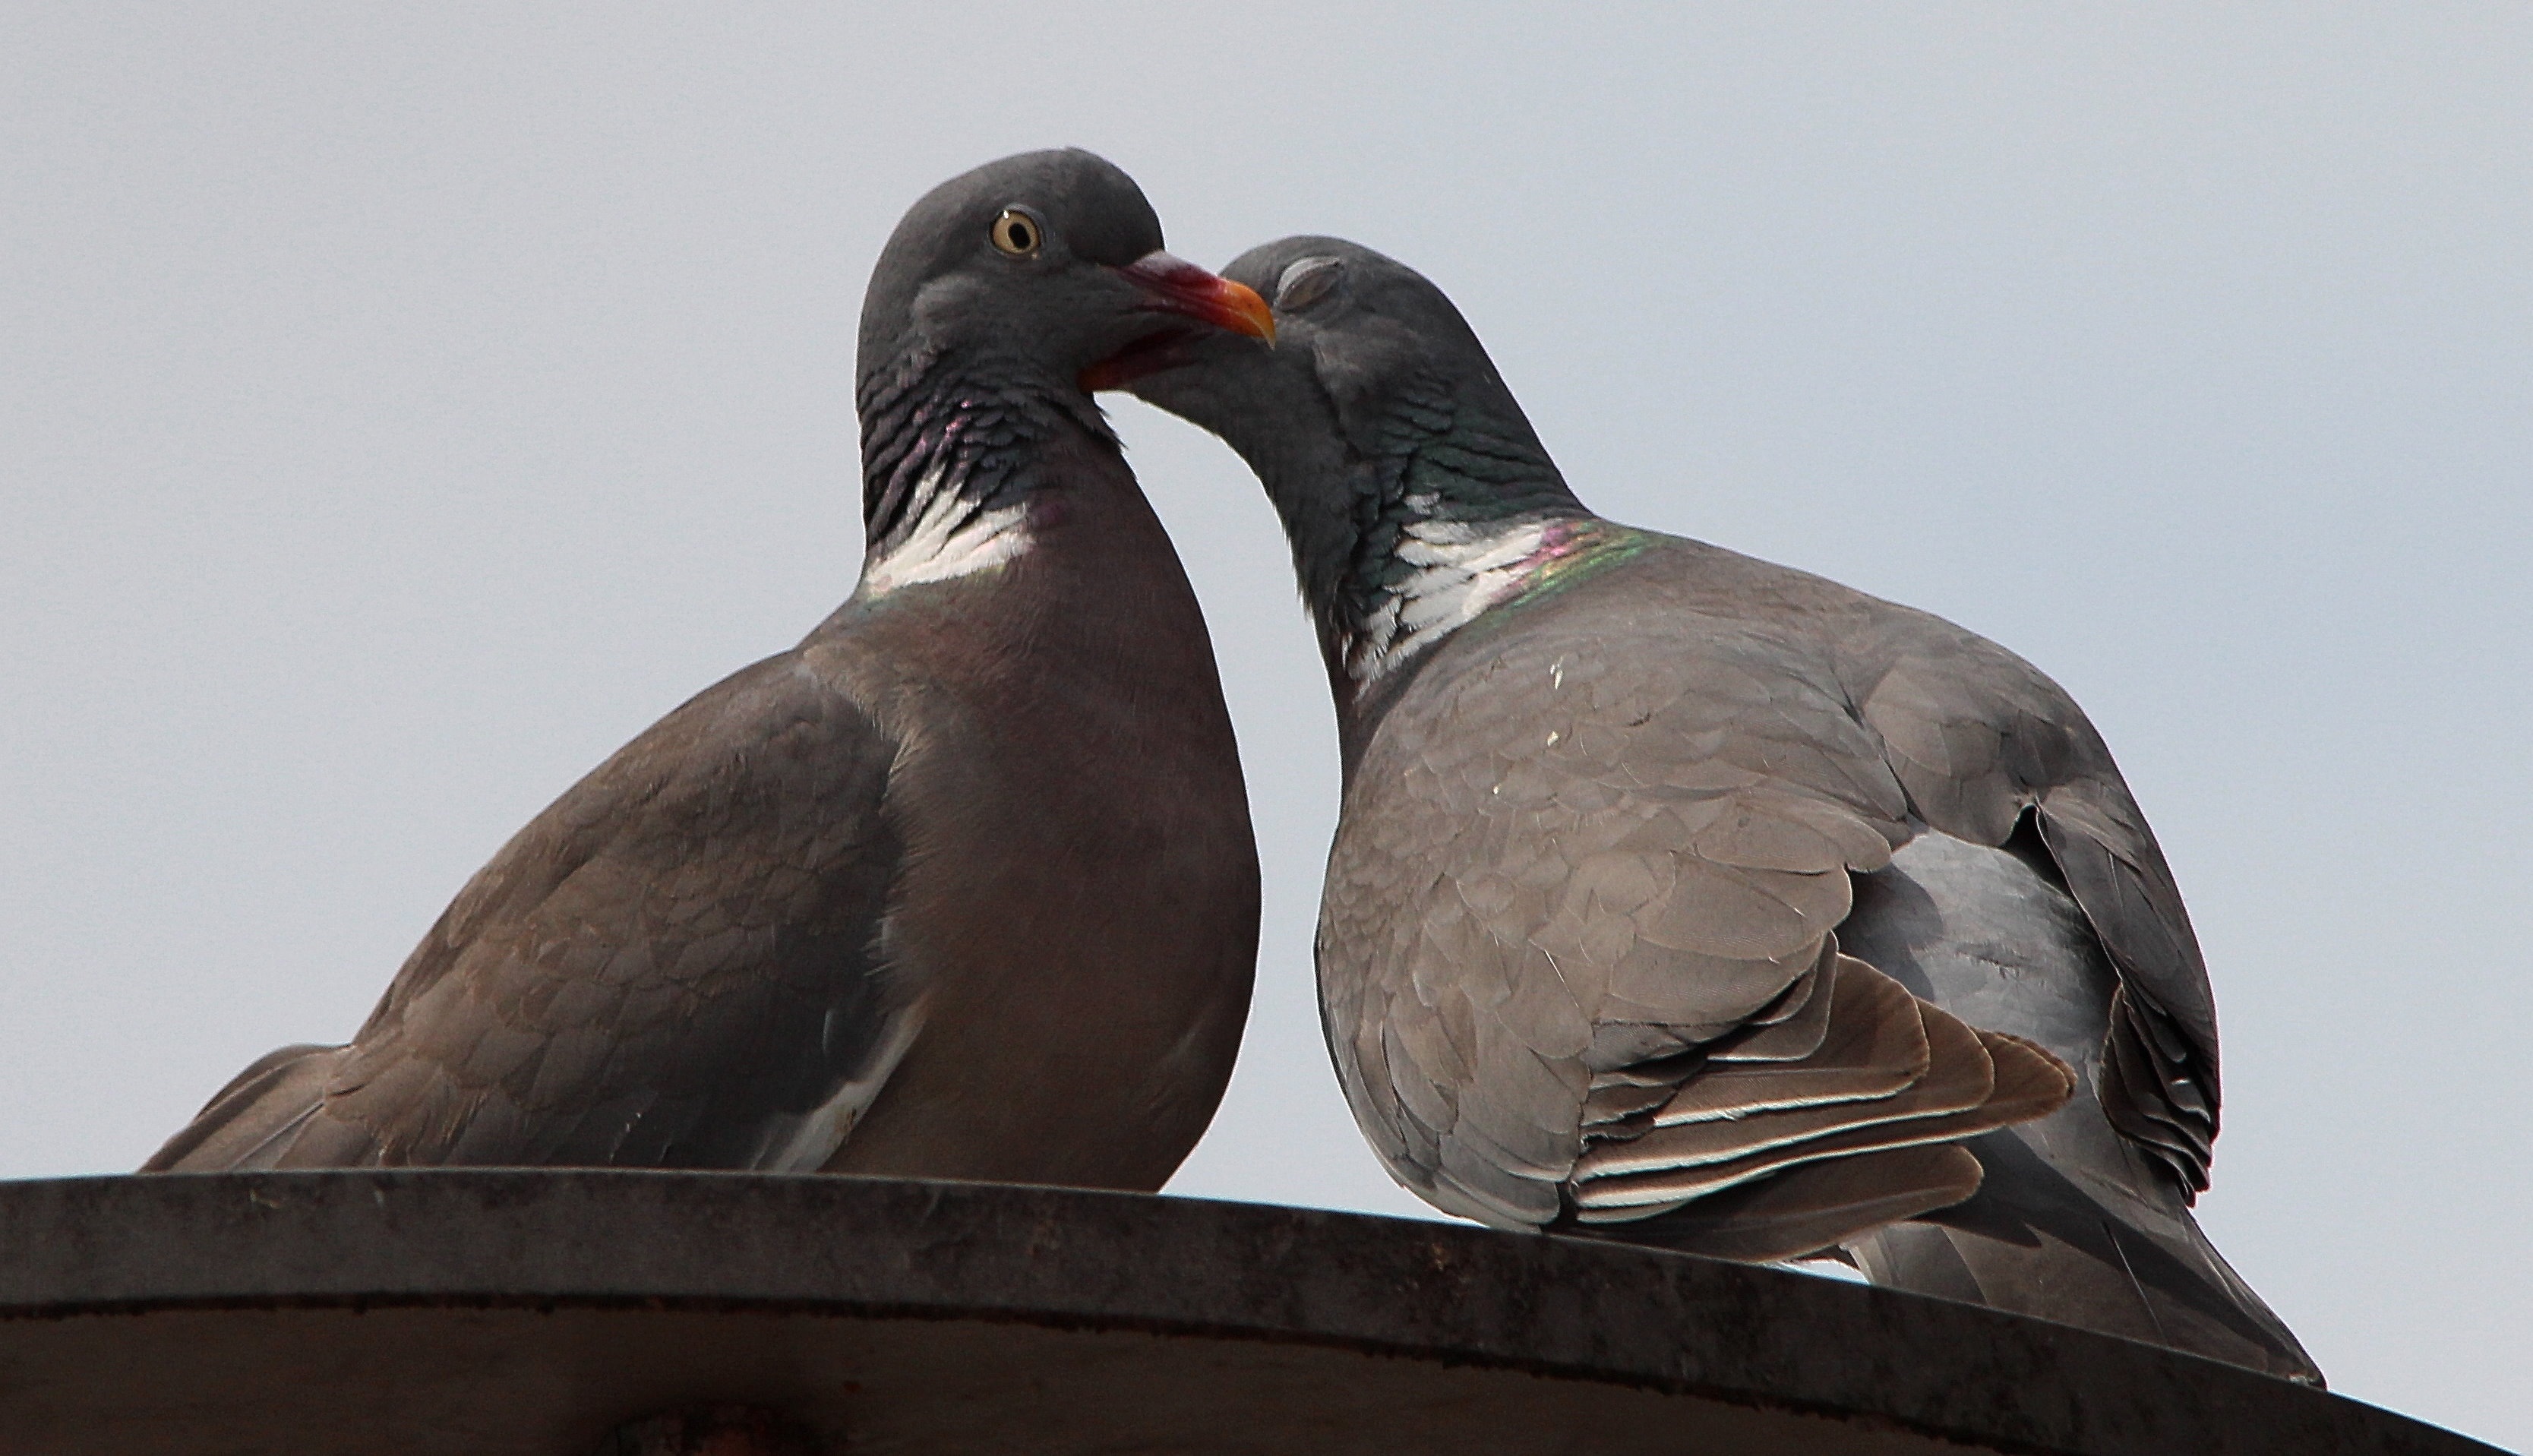
bird, wing, animal, wildlife, love, beak, fauna, pigeons, animals, dove, vertebrate, water bird, flirt, turtle dove, doves and pigeons, pigeon pair, pigeon birds, whisper sweet nothings, pigeons and doves, stock dove, columbiformes